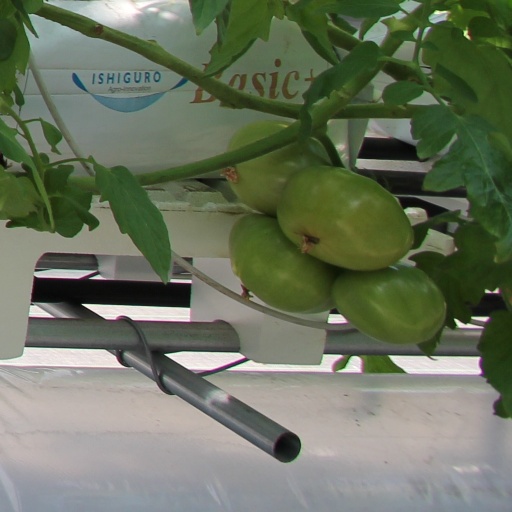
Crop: tomato